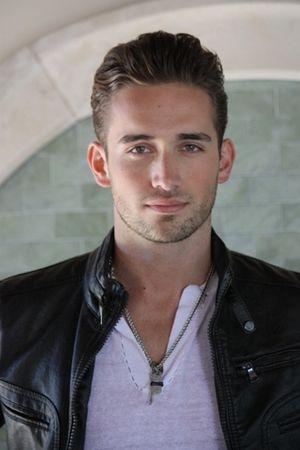
Grachi est une telenovela américaine en langue espagnole en 205 épisodes de 45 minutes écrite par Catharina Ledeboer et Mariana Palos d'après l'œuvre originale de Mariela Romero, diffusée entre le 2 mai 2011 et le 10 mai 2013 sur Nickelodeon.
Mauricio Henao, est un acteur et mannequin colombien.